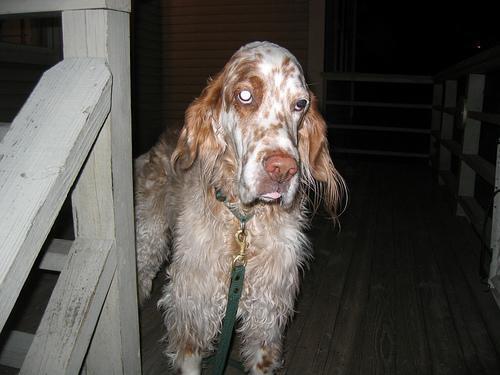
english setter